Susan Catania

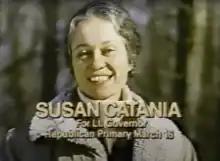
Advertisement for Catania's lieutenant governor campaign in 1982

Cumulative voting was abolished by the Cutback Amendment in 1981, and Catania lost any chance to retain her seat in the House going forward. She ran for the Republican nomination for lieutenant governor in 1982. It was also a form of retaliation against George Ryan, who had opposed her reappointment to the Commission on the Status of Women and was also running for lieutenant governor. As the only candidate to openly support the ERA, Catania collected donations from feminists nationwide who were hoping to get Illinois to ratify the amendment. At the time, Illinois was the only northern industrial state that had not ratified, and national ERA leaders viewed the election as a potential referendum on the amendment. The National Organization for Women supported Catania, while Phyllis Schlafly, an ERA opponent, recognized the importance of the race and opposed her. Governor James R. Thompson backed Ryan in the race, and mainstream Republicans in Illinois regarded Catania "as radical as Leon Trotsky". Catania lost the primary, coming in second place to Ryan. Afterwards, she continued lobbying on women's rights issues.